Slavic Native Faith in Russia

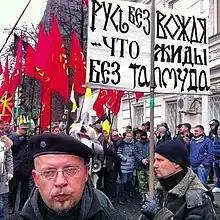
"Russian March" in 2012 in Moscow. An anti-Semitic poster against the background of flags with a nationalist and neopagan symbol "Kolovrat". The poster reads: "Rus' without a Vozhd is like zhyds without a Talmud."

Researchers note a close connection between Russian neo-paganism and Russian nationalism. Schnirelmann observed that Rodnovery in Russia has been embraced by many politically engaged philosophers, both of the right and the left wing of politics.